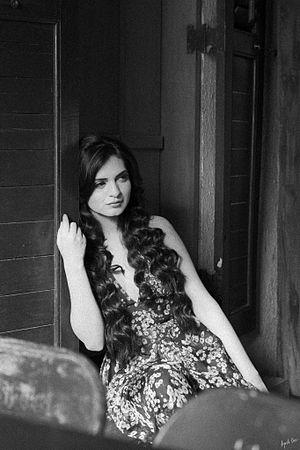
Miss Inde ou Femina Miss India, est un concours de beauté féminin tenu en Inde depuis 1947, destiné aux indiennes. Il est organisé par le magazine indien Femina publié par Bennett, Coleman & Co. Ltd.